LNER Class V2

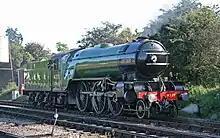
4771 LNER class V2 Green Arrow at Toddington railway station

The London and North Eastern Railway (LNER) Class V2 2-6-2 steam locomotives were designed by Sir Nigel Gresley for express mixed traffic work across the British railway network. They were built at the LNER workshops in Doncaster and Darlington between 1936 and 1944. The best known example is the first of the class to be constructed: 4771 "Green Arrow", which is now the only example of the class in preservation.